Morris Winchevsky

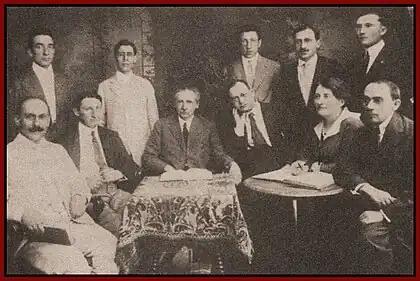
Leadership of the Jewish Socialist Federation of the Socialist Party of America, 1917.

Winchevsky was later selected as the representative of the Jewish Socialist Federation to the American Jewish Congress when the AJC met to select its delegates to the Paris Peace Conference in 1919. At the meeting of the Congress, Winchevsky was publicly censured by the JSF for expressing Zionist sentiments.